Close Assault

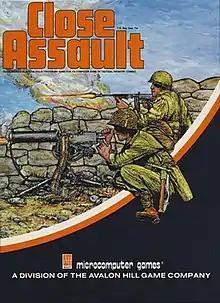

Close Assault is a computer wargame published in 1982 by Avalon Hill.